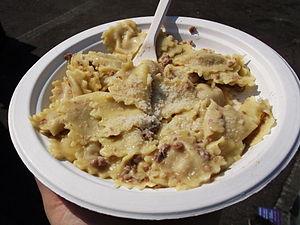
La cuisine italienne se caractérise par la variété des produits utilisés en Italie, ainsi que par une grande diversité régionale. Elle repose essentiellement sur le régime méditerranéen fait de produits frais, mais est aussi renommée pour sa production d'huile d'olive, de fromages, de charcuterie, de vins, de fruits et de desserts qui font partie des plus de 5 300 produits traditionnels régionaux.